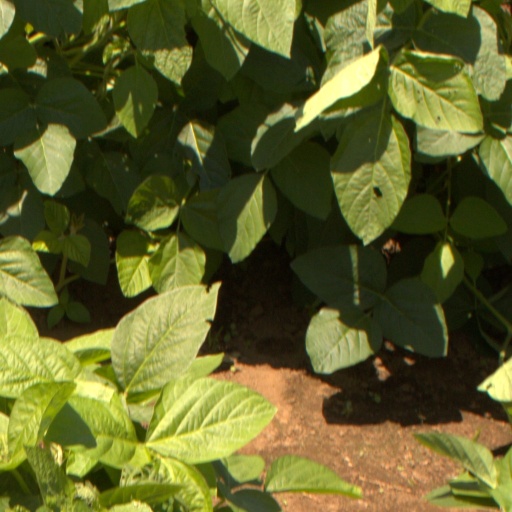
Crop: soybean